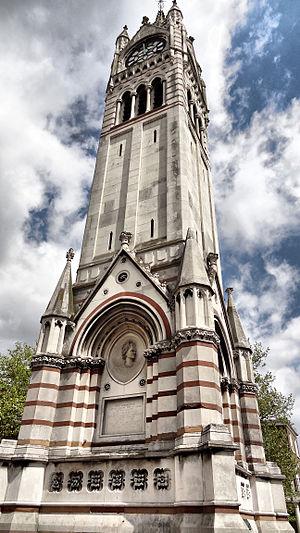
Gravesend est une ville historique située dans le nord-ouest du Kent en Angleterre, sur la rive sud de la Tamise. Le centre administratif du borough, sa population est de 66 000 habitants. C'est là qu'est morte la princesse Pocahontas.